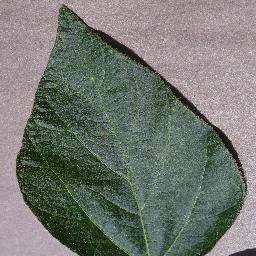
Label: Soybean___healthy